List of NCAA Division I men's basketball season blocks leaders

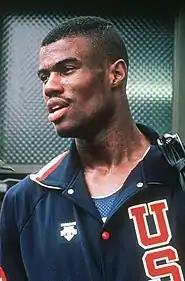
David Robinson recorded 207 blocks in 1985–86, the most for a single season in NCAA history.

In basketball, a block (short for blocked shot) occurs when a defender deflects or stops a field goal attempt without committing a foul. The National Collegiate Athletic Association's (NCAA) Division I block title is awarded to the player with the highest blocks per game average in a given season. The block title was first recognized in the 1985–86 season when statistics on blocks were first compiled by the NCAA.